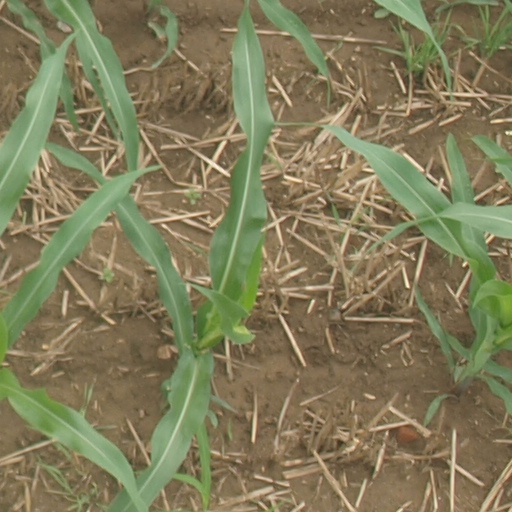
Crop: maize; corn